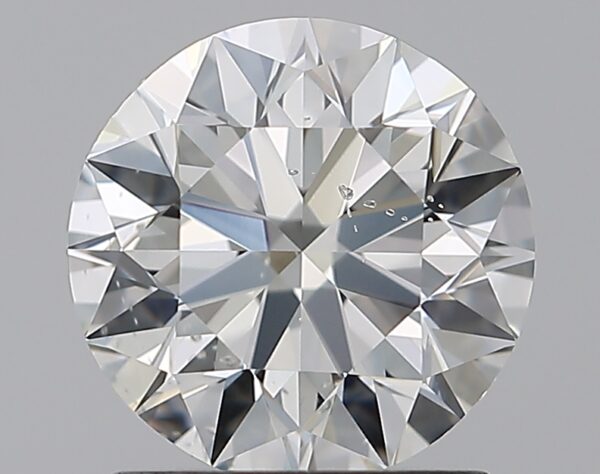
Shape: round
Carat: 1.5
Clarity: SI1
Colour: H
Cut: EX
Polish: EX
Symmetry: EX
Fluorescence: ST
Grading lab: GIA
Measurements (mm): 7.23 x 7.28 x 4.55